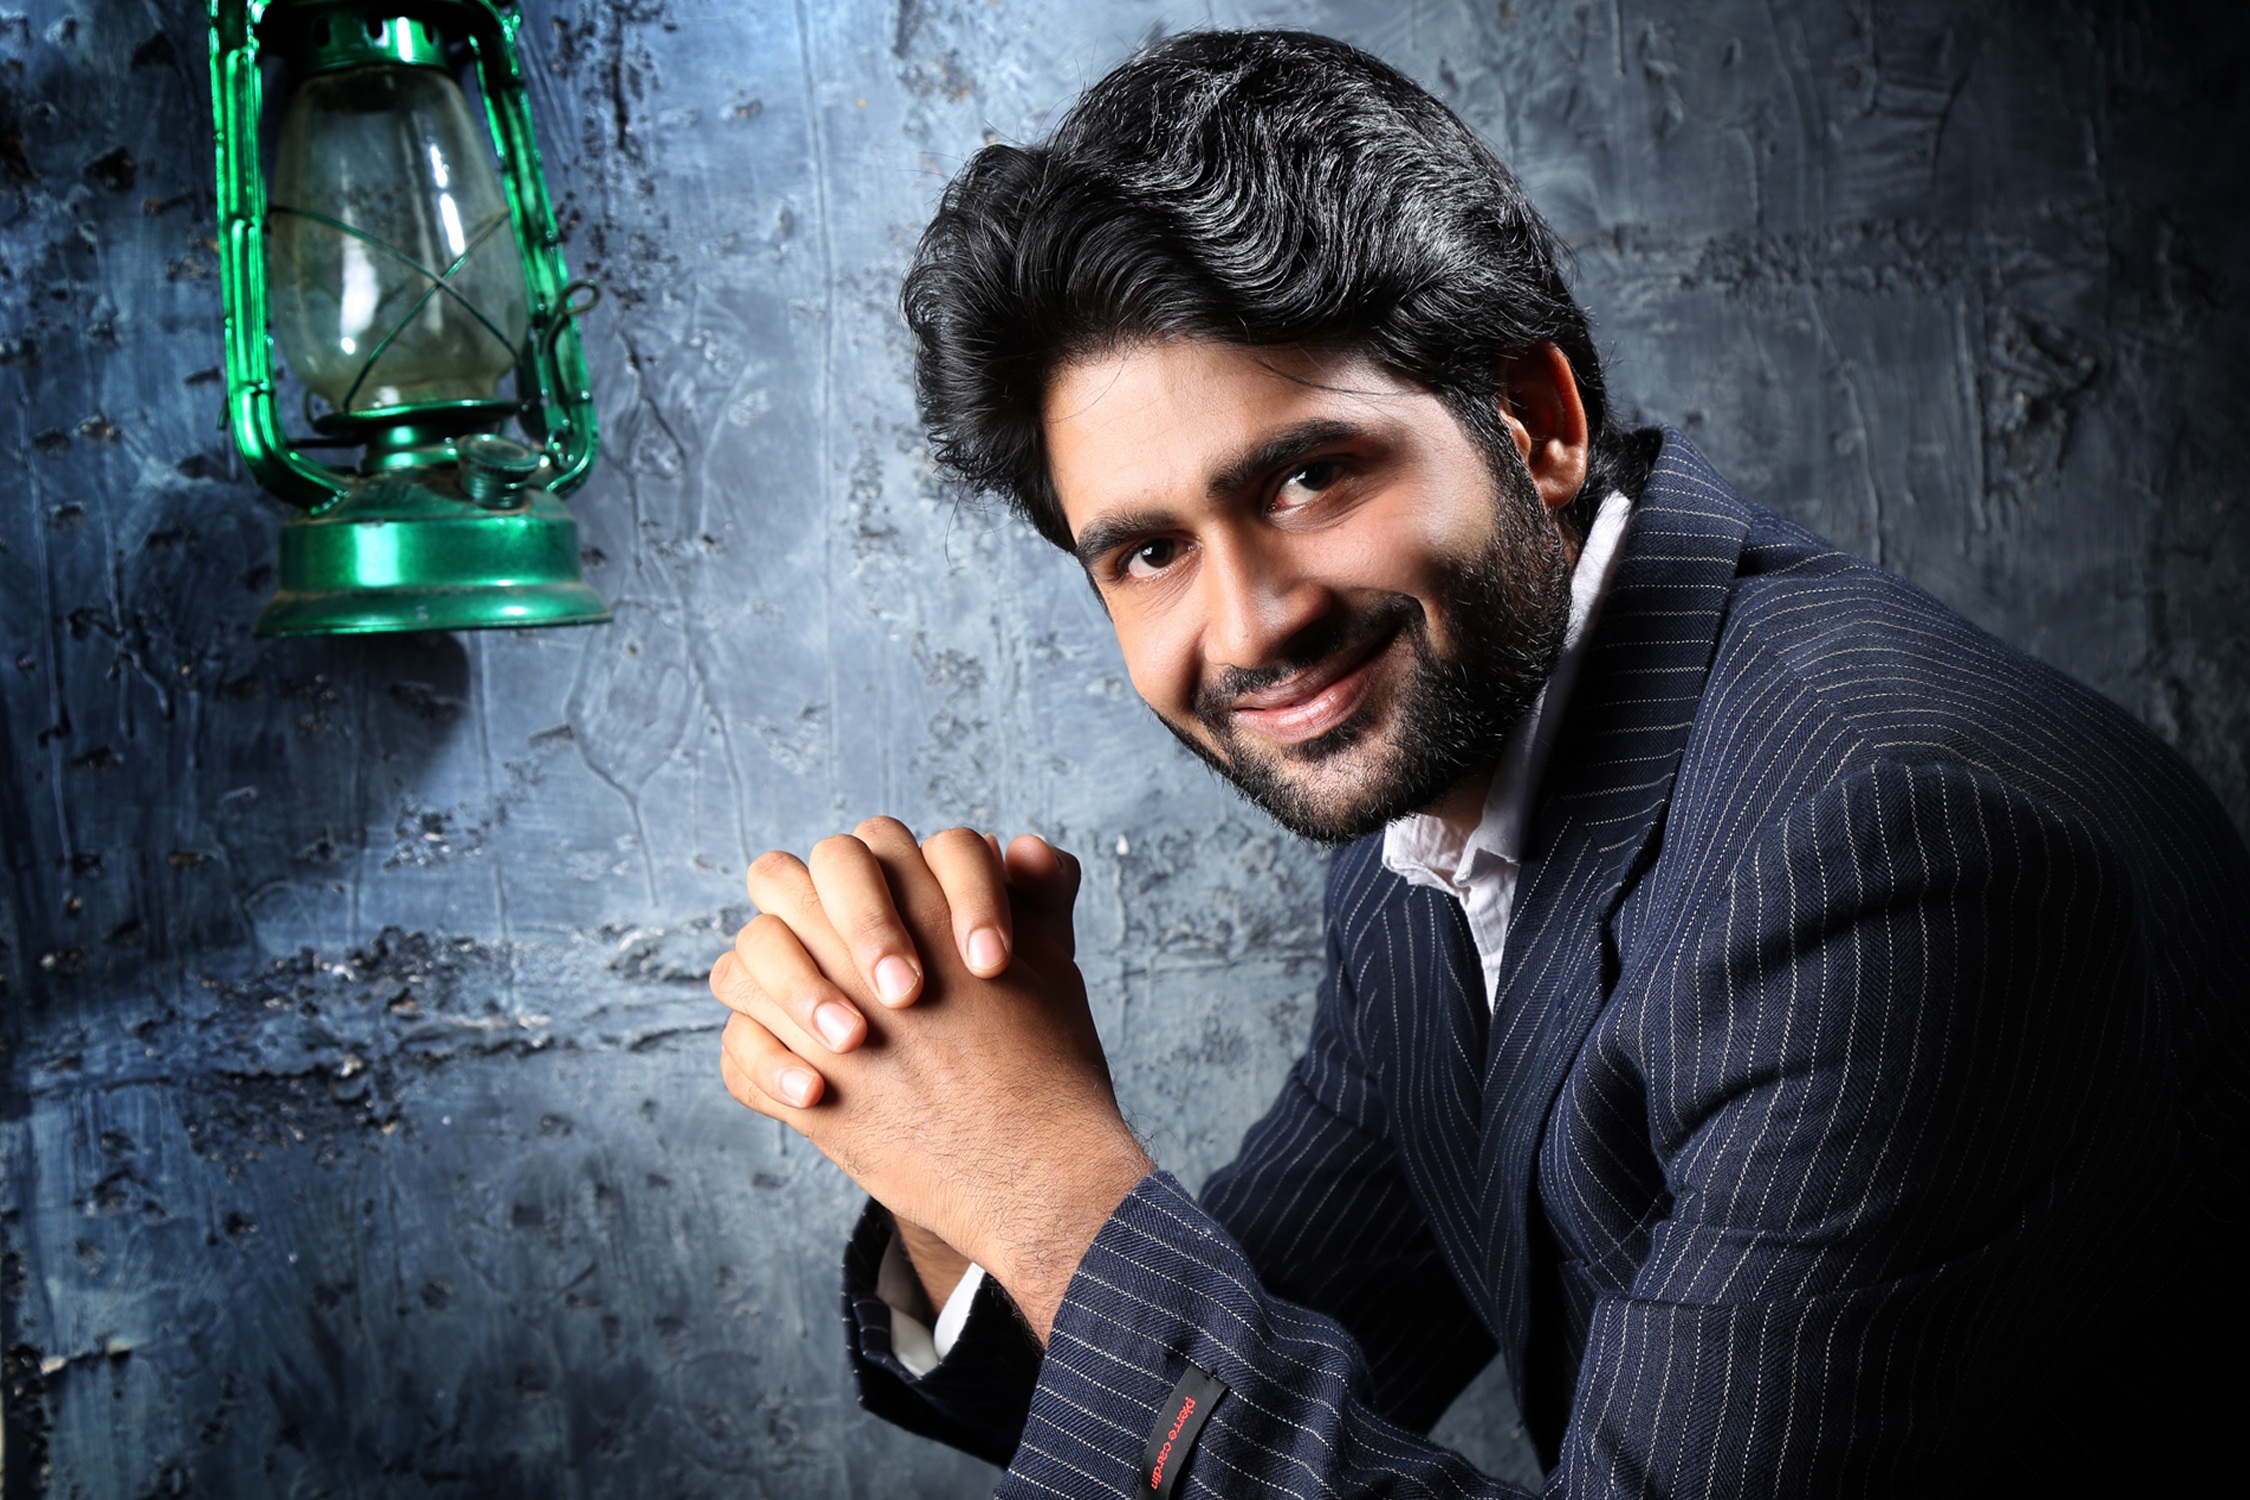
photography, portrait, model, darkness, fashion, smiling, cheerful, happy, happiness, photograph, indian, screenshot, photo shoot, beautiful smile, album cover, male portrait, computer wallpaper